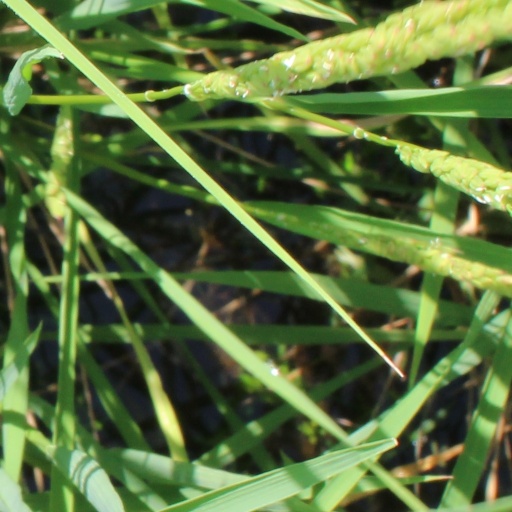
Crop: rice